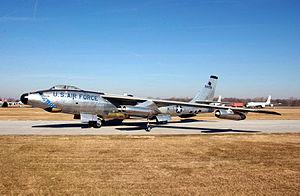
Le Boeing B-47 Stratojet est un bombardier moyen à réaction et à long rayon d'action mis en service en 1951 dans l'United States Air Force. Conçu par la société Boeing Company et produit par l'avionneur ainsi que par des sous-traitants, il est construit à plus de 2 000 exemplaires. Propulsé par six turboréacteurs, il a une vitesse de croisière de plus de 900 km/h et peut voler à plus de 12 000 mètres d'altitude. Les versions les plus abouties du B-47 peuvent emporter plus de 11 tonnes de bombes et disposent d'un rayon d'action de 3 800 km, qui peut être augmenté avec l'usage du ravitaillement en vol.
Le projet Homerun était une opération secrète américaine de reconnaissance aérienne au-dessus de l'URSS en 1956.